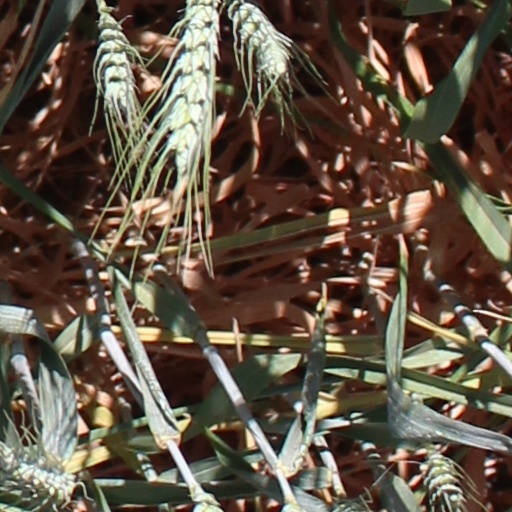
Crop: wheat